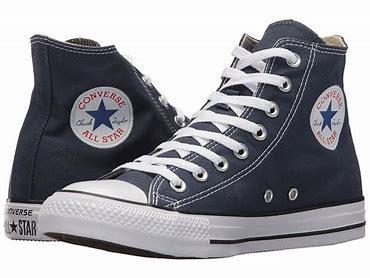
Brand: Converse
Model: Chuck Taylor All Star